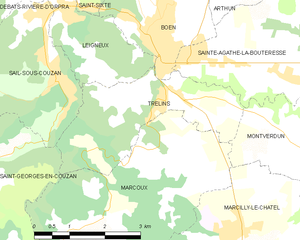
Trelins est une commune française située dans le département de la Loire en région Auvergne-Rhône-Alpes, et faisant partie de Loire Forez Agglomération.